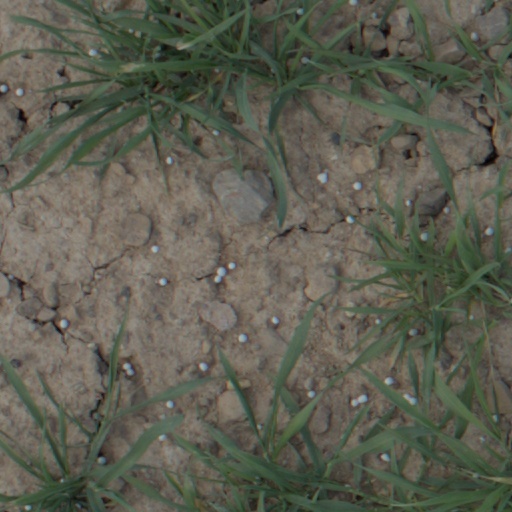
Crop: wheat